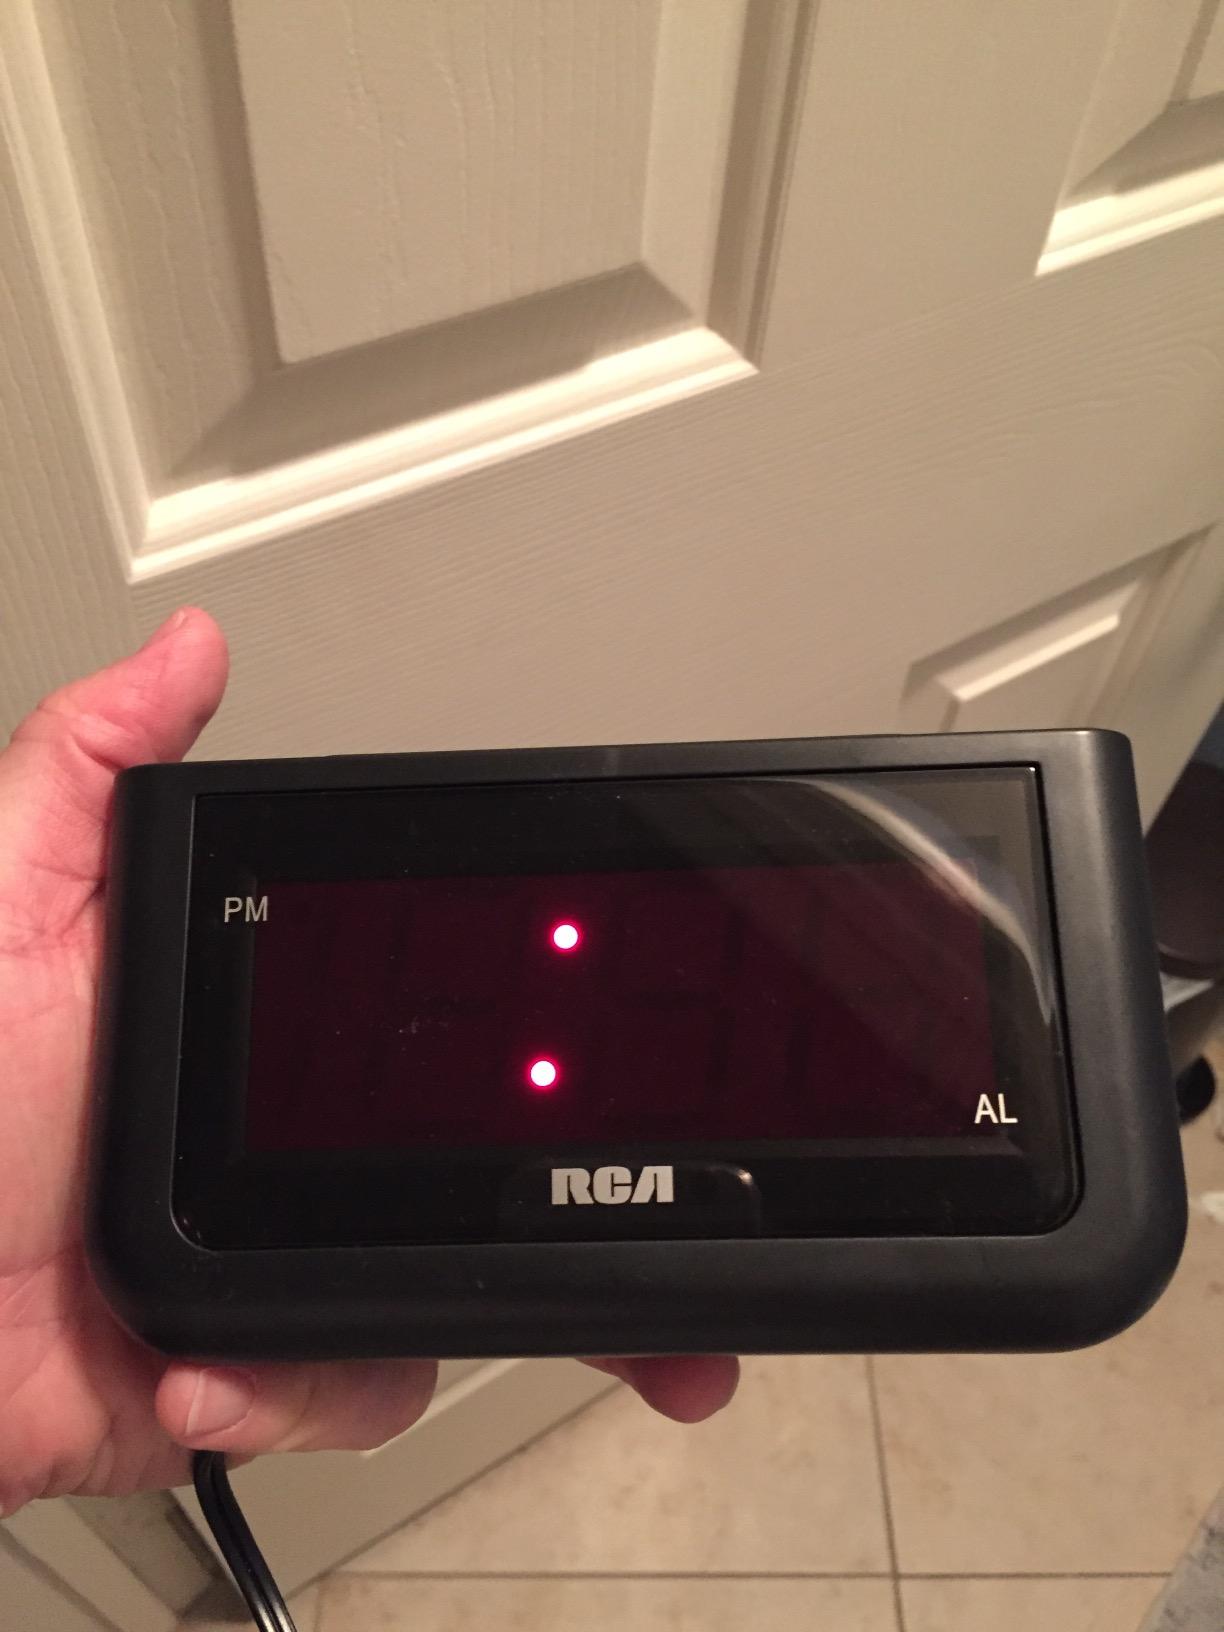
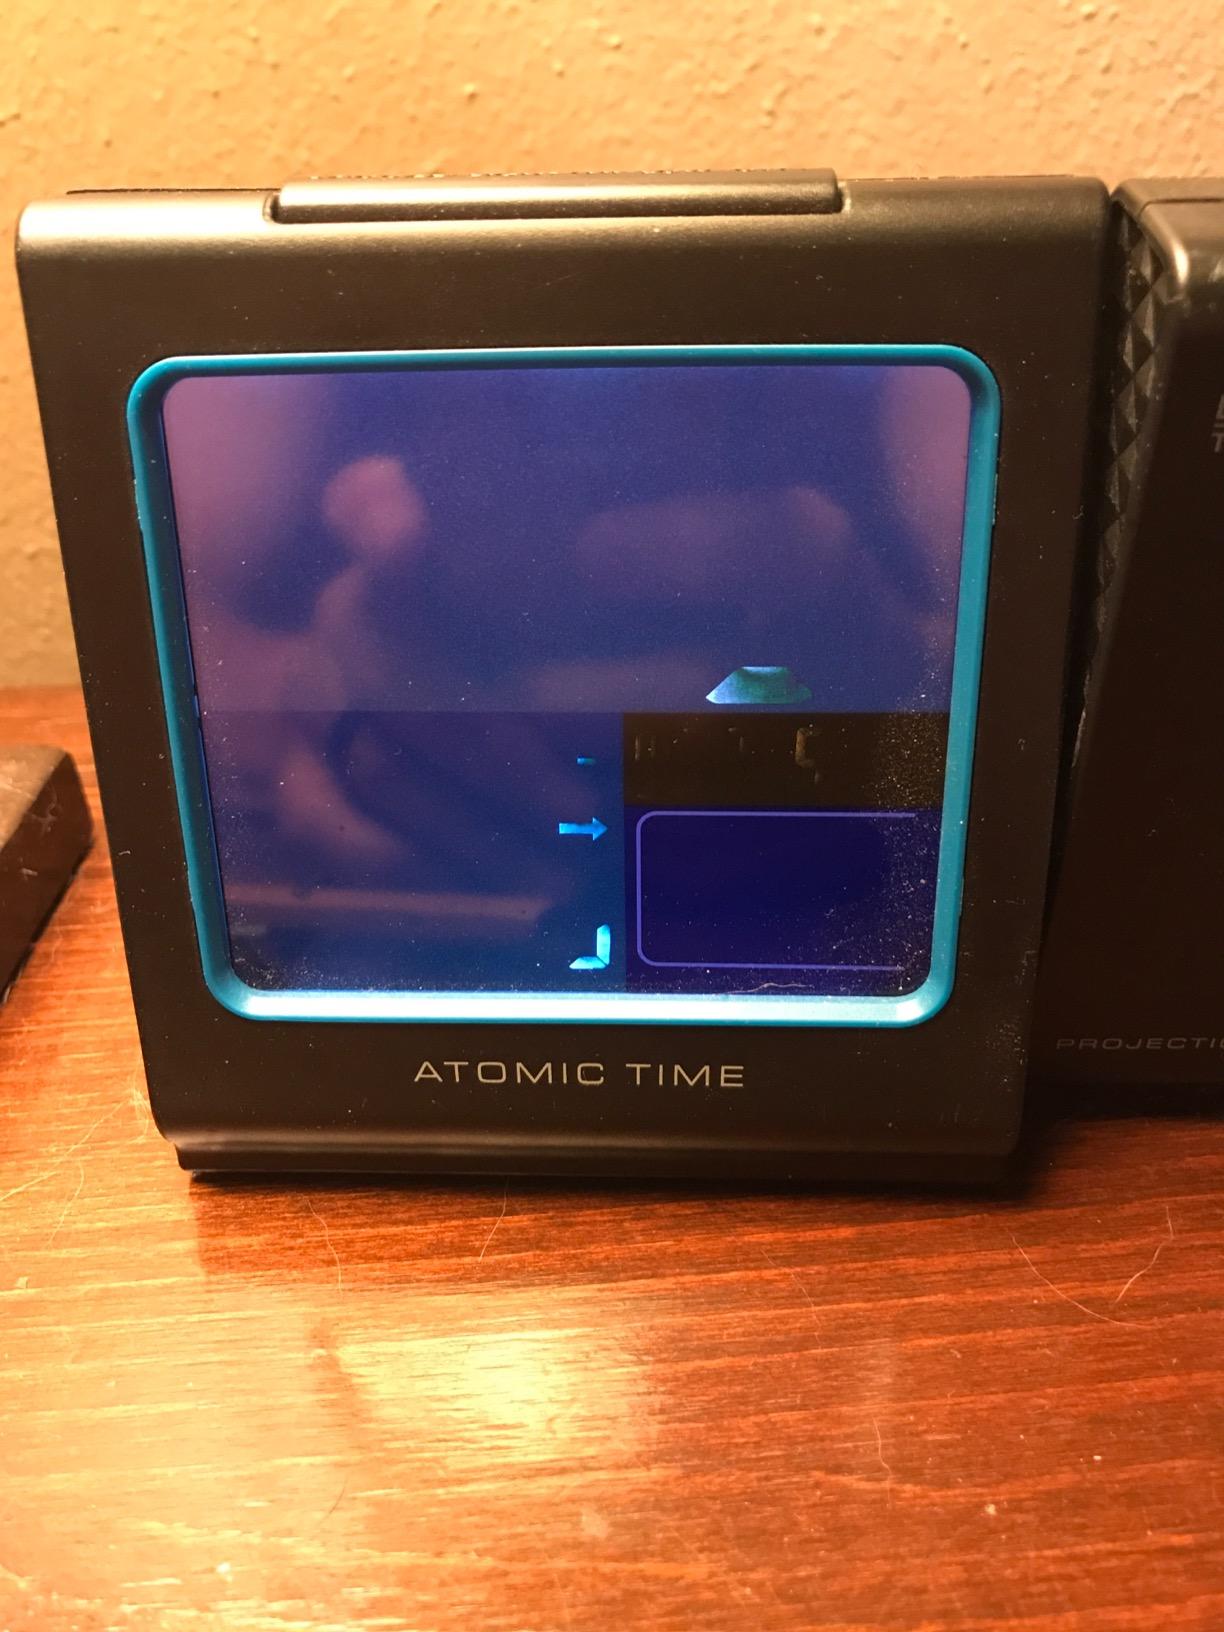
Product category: clock
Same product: no